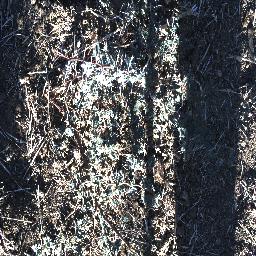
Label: prickly_acacia